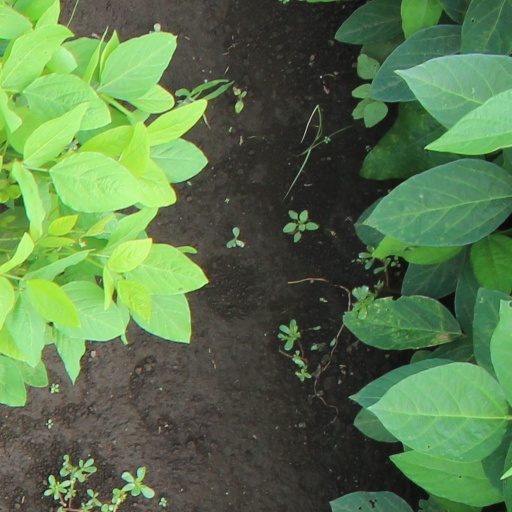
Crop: soybean